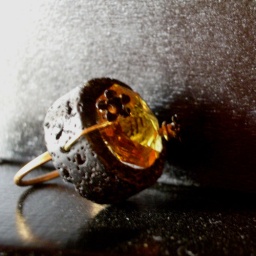
Black flowers still grow in Isengard..Volcanic stone and a topaz swarovski.